Fauna of Scotland

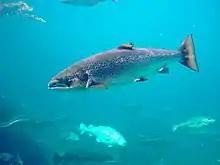
Atlantic salmon ("Salmo salar")

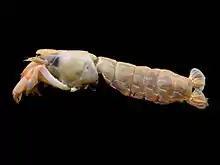
"Upogebia deltaura", a mud lobster commonly found in Scottish maerl beds

Scotland's seas host almost half of the European Union's breeding seabirds including about half of the world's northern gannets and a third of the world's Manx shearwaters. Four seabird species have more than 95% of their combined British and Irish population in Scotland, while a further fourteen species have more than half of their breeding population in Scottish colonies. St Kilda, which is a World Heritage Site, is a seabird haven of great significance. It has 60,000 northern gannets, amounting to 24% of the world population, 49,000 breeding pairs of Leach's storm petrel, up to 90% of the European population, 136,000 pairs of puffin and 67,000 northern fulmar pairs, about 30% and 13% of the respective UK totals. The island of Mingulay also has a large seabird population and is an important breeding ground for razorbills, with 9,514 pairs, 6.3% of the European population.